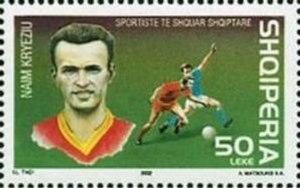
Naim Krieziu était un footballeur et entraîneur albanais.